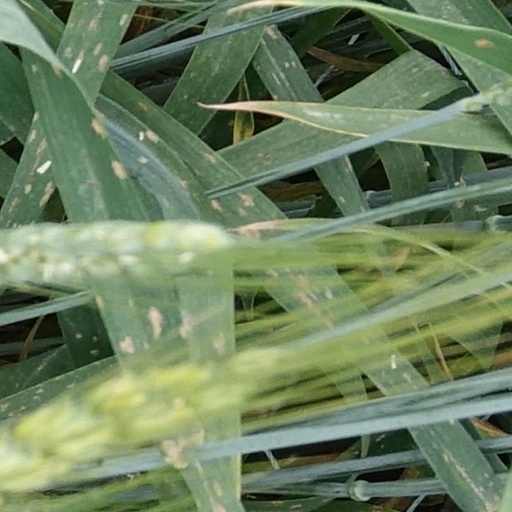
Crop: wheat